Hanshin Tigers

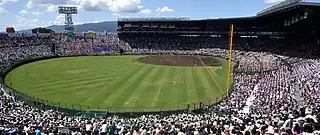
Kōshien Stadium in 2009

The Hanshin Tigers, the second-oldest professional club in Japan, were founded on December 10, 1935, with the team being formed in 1936. The team was first called Ōsaka Tigers. In 1940, amid anti-foreign sentiment and the Tojo government's ban on English nicknames, the Tigers changed the name to simply Hanshin. In 1947, the team reverted to Ōsaka Tigers after the JPBL permitted use of English nicknames. The current team name was assumed in 1961 due to the team playing in the suburb of Nishinomiya, which is not in Osaka Prefecture.